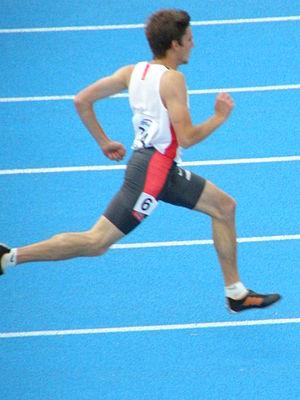
Niklas Zender est un athlète allemand, spécialiste du 400 mètres.